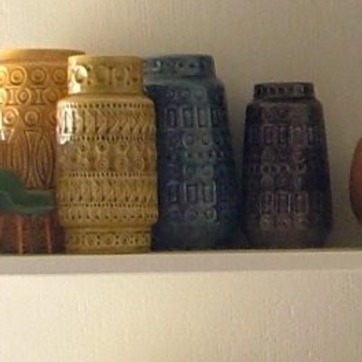
Material: ceramic